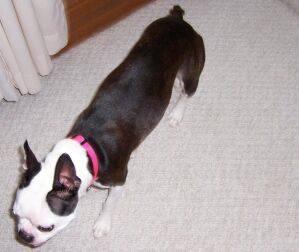
dog